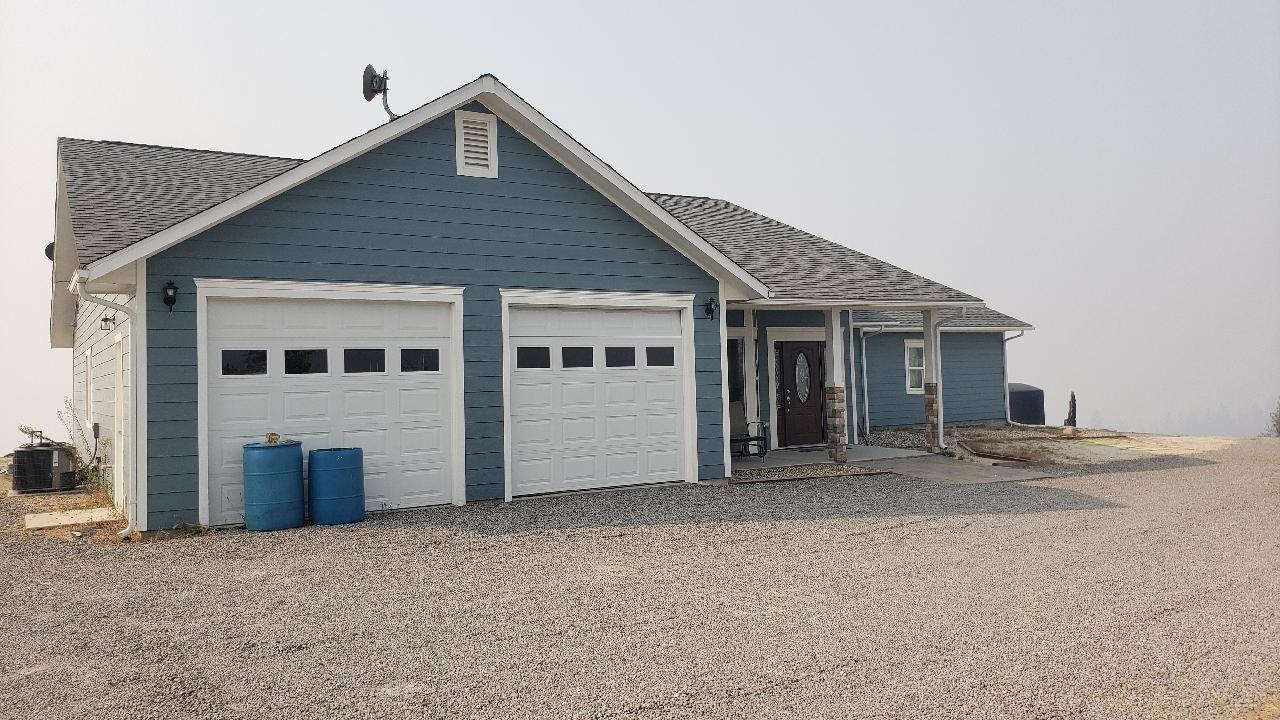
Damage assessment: no_damage